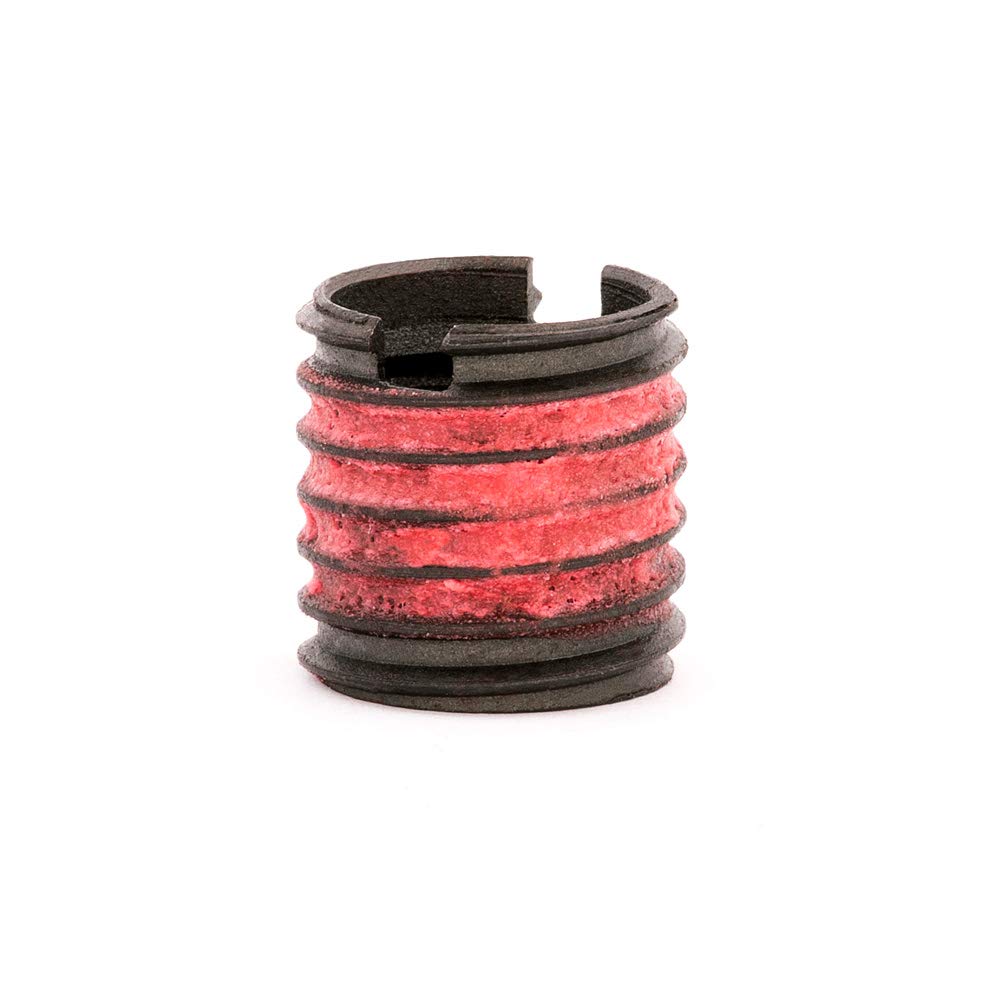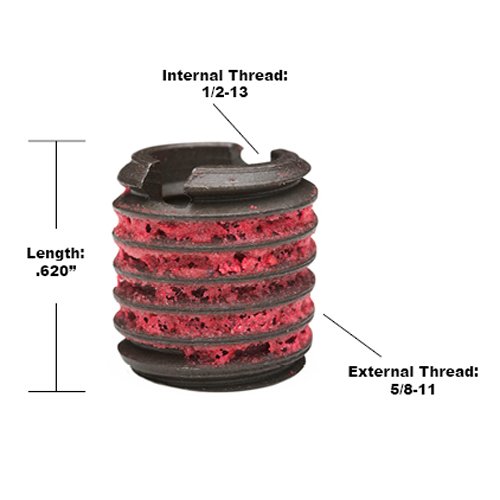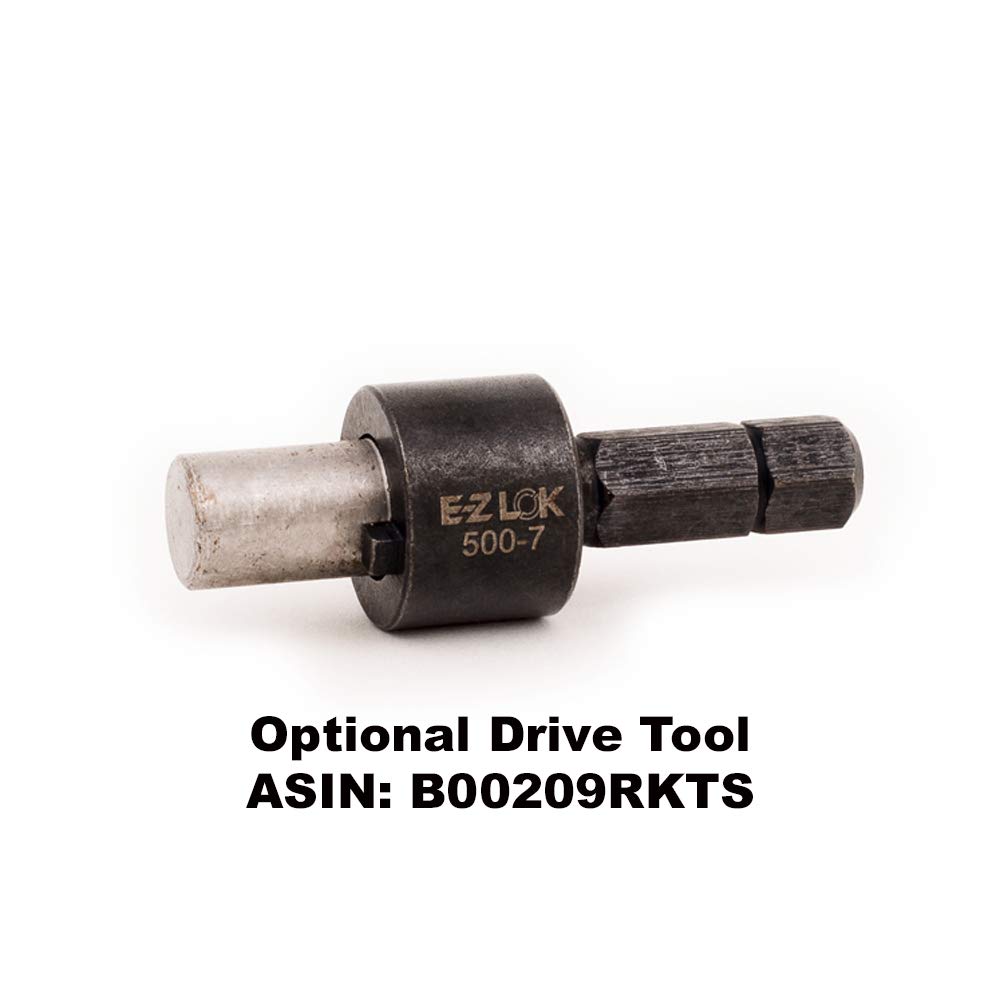
E-Z LOK - 319-8 E-Z Lok Externally Threaded Insert, C12L14 Carbon Steel, Meets AISI 12L14, 1/2"-13 Internal Threads, 5/8"-11 External Threads, 0.625" Length, Made in US (Pack of 5)
Category: Industrial & Scientific
E-Z LOK threaded inserts for metal provide an easy to use solution for repairing or reinforcing threaded holes in metal. Ideal for use in metals like aluminum and cast iron, E-Z LOK threaded inserts are screw machined out of solid steel for greater strength and superior pull out resistance. Standard external threads permit the use of standard drills and taps for installation. Once the hole is prepared, E-Z LOKs are threaded into the hole like an ordinary fastener using a screwdriver, bolt and jam nut, or optional E-Z LOK drive tool. E-Z LOKs are self locking and will not back out or vibrate loose. A preapplied adhesive activates upon installation and bonds to virtually all metals. Fastener-ready in minutes, the adhesive seals against liquids and gases to pressures of 6,000 psi. when fully cured (72 hours).
Features: THREADED INSERTS FOR METAL – E-Z LOK Thread Inserts for metal. Solid threaded inserts that are strong, easy to install, and self-locking. For optimal holding power in metal. | INSTALL WITH STANDARD TOOLS – 12L14 Carbon steel threaded inserts. Install with standard tools. No special drills, taps, or special installation tools are needed. | QUICKLY REPAIR DAMAGED THREADS – Quickly repair damaged threads or reinforce tapped holes in soft metals with these steel thread inserts. | FOR USE WITH APPLICATIONS – The threaded inserts are designed for use with soft metals: aluminum, cast iron, magnesium, etc. | STRONG THREADS MADE EASY – Simply drill the hole with a standard drill. Tap the hole with a standard tap. Turn in the insert with a screwdriver, bolt/jam nut, or an E-Z LOK drive tool. | IMPORTANT NOTE: Installation requires the use of a 37/64 drill.